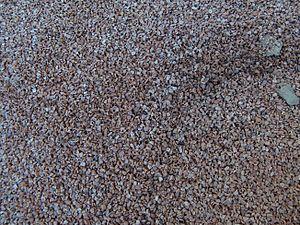
Les grignons d'olive sont un sous-produit du processus d'extraction de l'huile d'olive composé des peaux, des résidus de la pulpe et des fragments des noyaux. Les grignons sont les résidus solides résultant de l'extraction d'huile, alors que les résidus liquides sont dénommés margines. Depuis les années 1990, où les exigences environnementales relatives aux rejets liquides à charge polluante non nulle ont pris de l'ampleur, les moulins à huile rejettent de moins en moins des margines, mais au contraire des grignons à teneur en eau plus élevée, appelés « grignons pâteux » ou « marginions ». Le terme « grignons » est cependant le seul utilisé dans les textes réglementaires, la seule différence entre les grignons classiques et les grignons pâteux étant la teneur en eau.